Henry Churchill de Mille

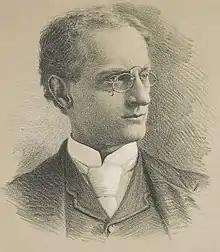

Henry Churchill de Mille (September 17, 1853 – February 10, 1893) was an American dramatist and Georgist, and the father of film pioneers Cecil B. de Mille and William C. de Mille, and the paternal grandfather of the dancer and choreographer Agnes de Mille.